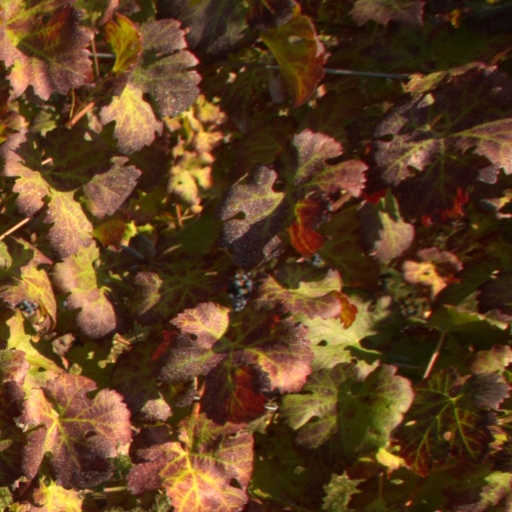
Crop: grape